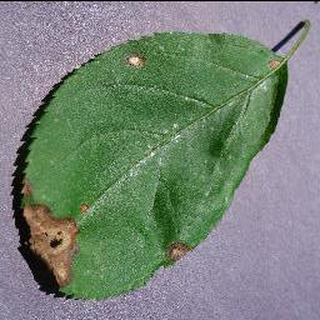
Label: apple_black_rot